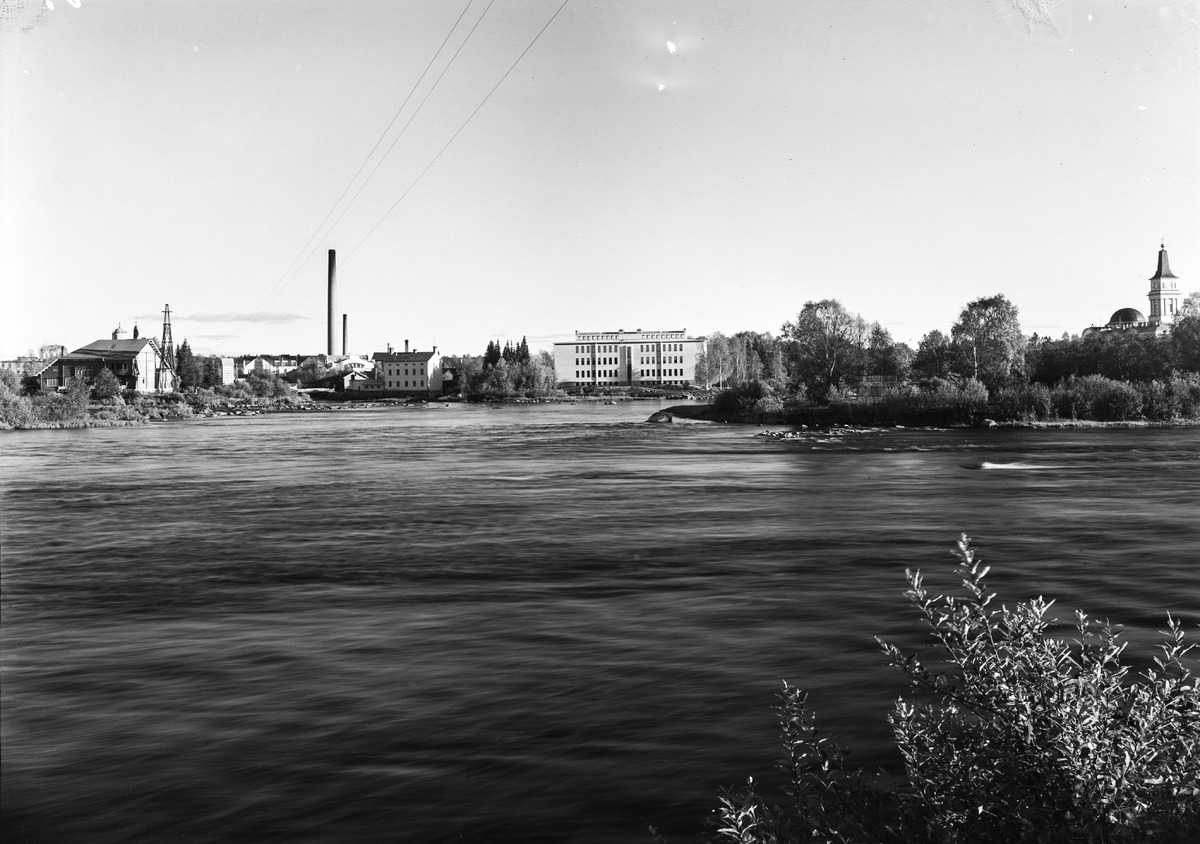
Näkymä Lohipadonniemeltä Ainolaan päin
A view from Lohipadonniemi towards Ainola
sisällön kuvaus: Näkymä Lohipadonniemeltä Ainolaan päin 30.8.1931. content description: A view from Lohipadonniemi towards Ainola on August 30, 1931.
Vuosi: 1931
Paikka: Suomi, Oulu, Suomi, Pohjois-Pohjanmaa, Oulu
Aiheet: yleiskuva; vesistöt; maisema; landscape; body of water